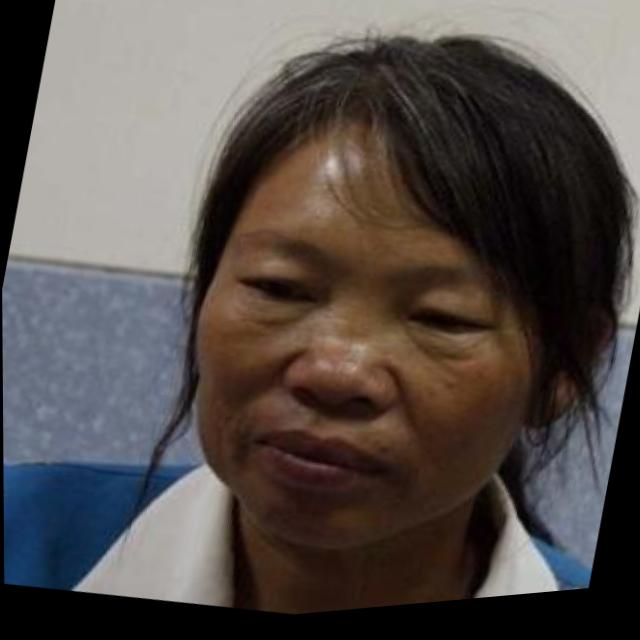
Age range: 45-64